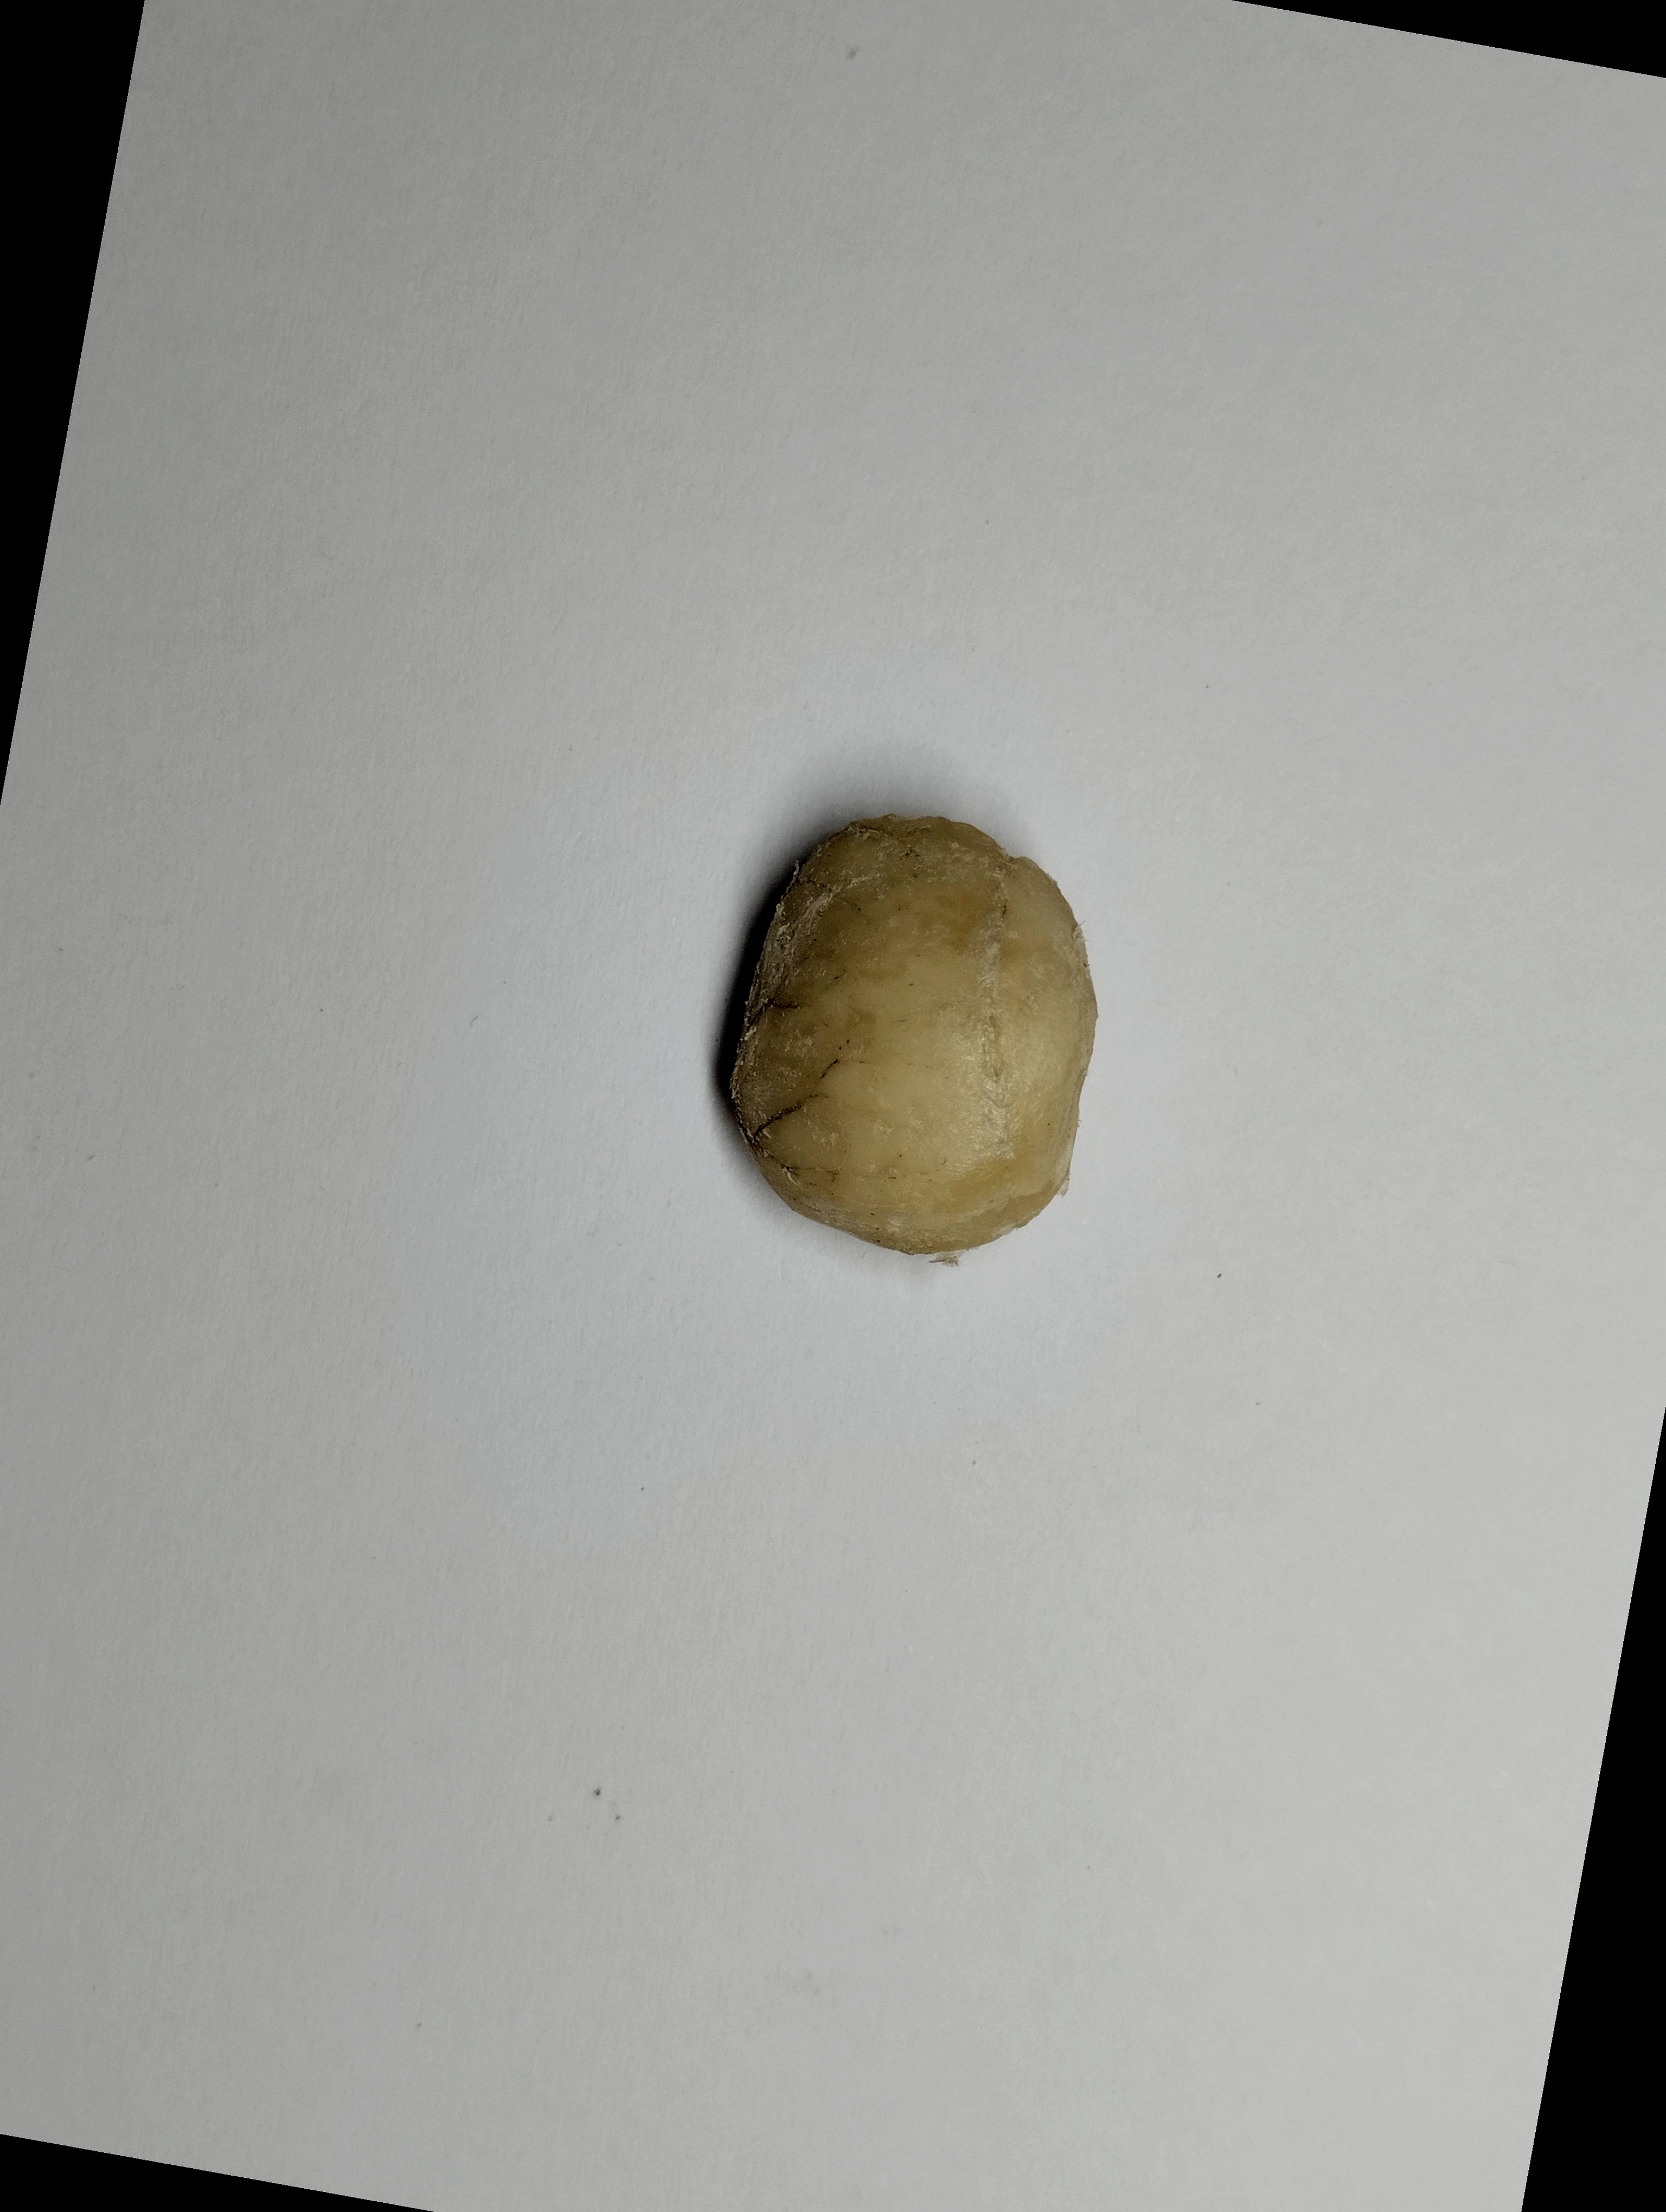
Label: bagus (good seed)